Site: brandenburg
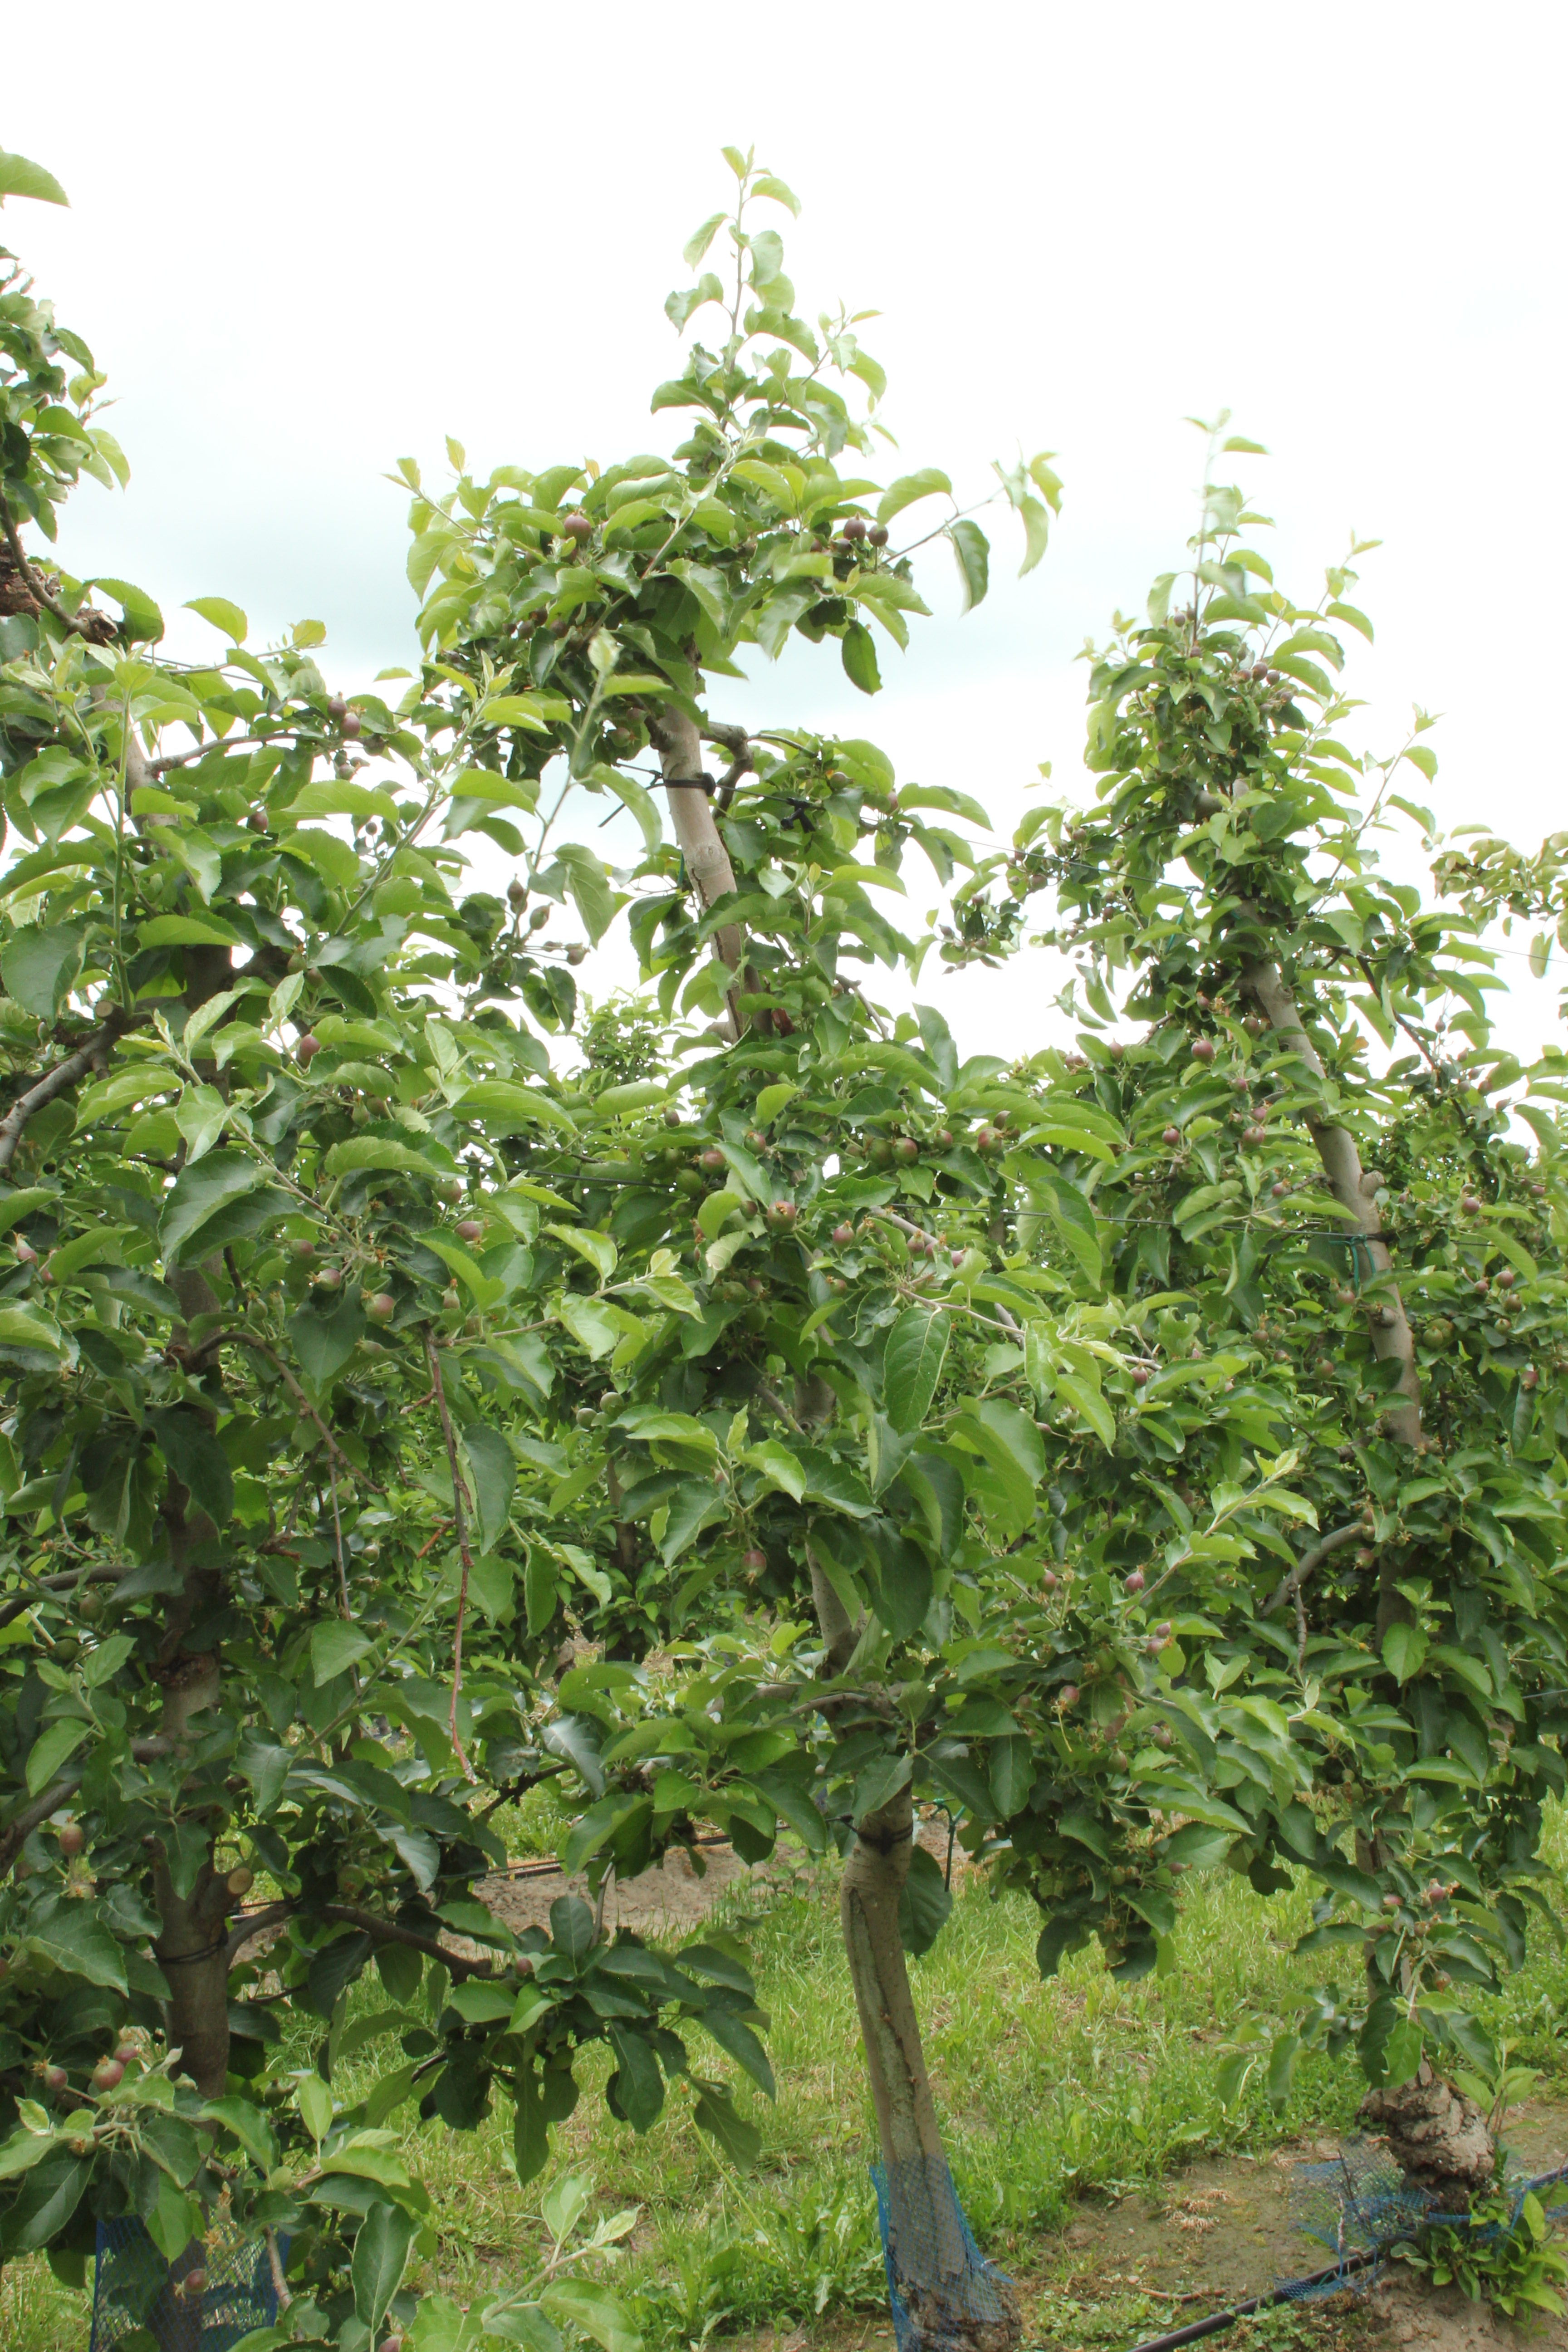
Growth stage (BBCH 72): Development of fruit